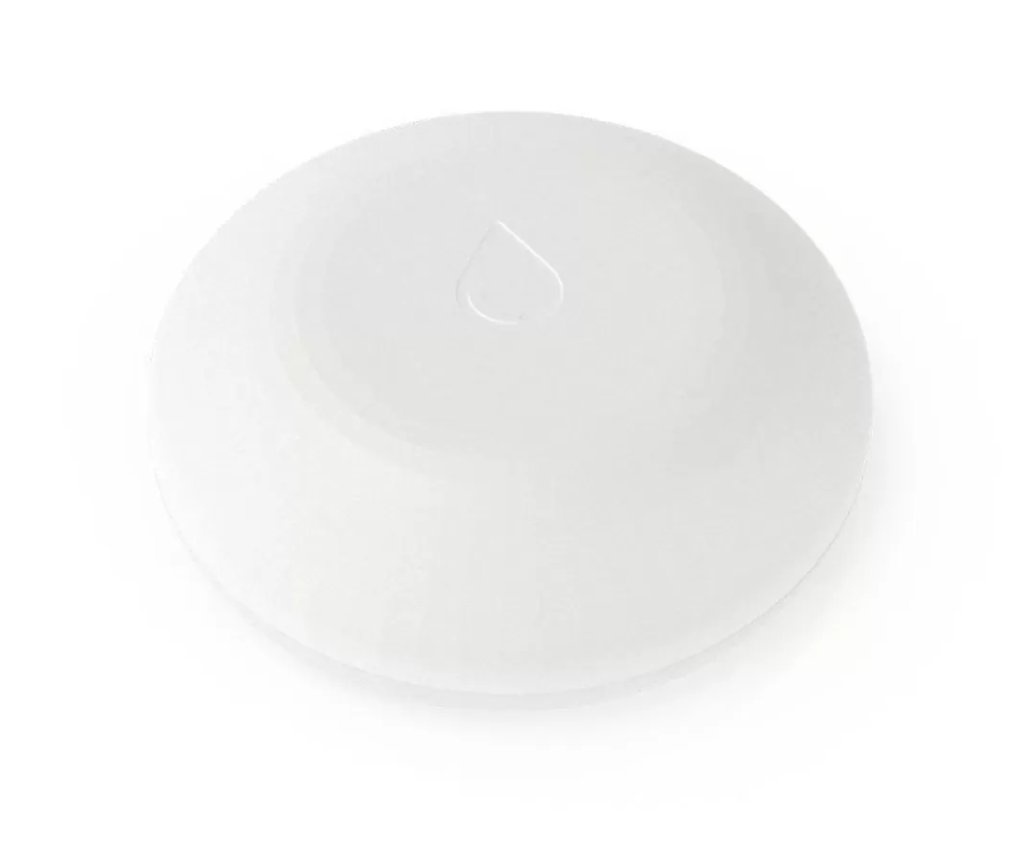
SHELLY FLOOD
Shelly WiFi-operated Flood Sensor Shelly Flood Sensor detects for any type of leakage and has a built-in temperature sensor and is the world’s first Wi-Fi Flood sensor with Temperature measurement working up to 18 months on battery. Wireless Stay Flood Free Temperature control Easy to use T Long-lasting battery battery life of up to 18 months. Free history on cloud All temperature measurements of Shelly Flood are recorded for up to one year. Wire free Place the sensor anywhere at your home where unpleasant events may occur. Monitor remotely FOR DEVELOPERS
Brand: OZBasket
Category: Home & Garden > Flood, Fire & Gas Safety > Water & Flood Detectors